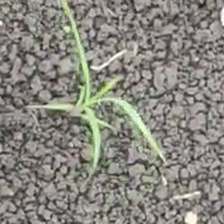
Weed species: Digitaria_SP_(Digitaria Sanguinalis )